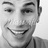
Emotion: happy